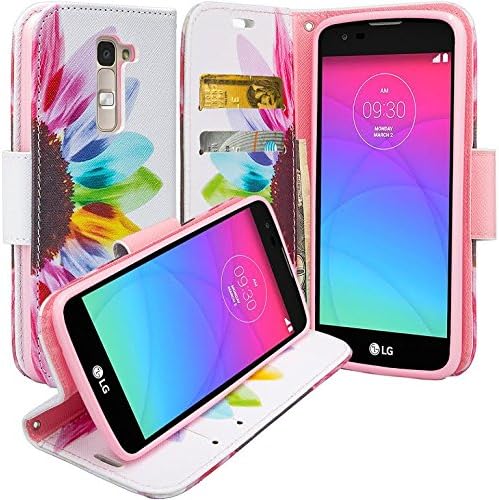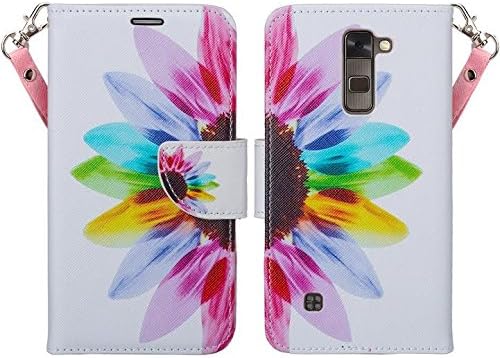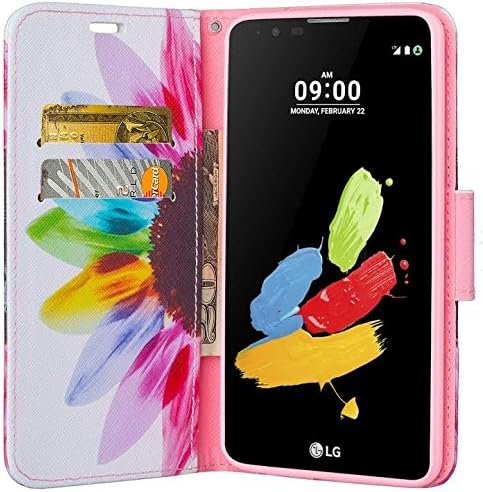
LG K8 Case, LG Phoenix 2 Case, LG Escape 3 Case, Wrist Strap Flip Folio [Kickstand] Pu Leather Wallet Case with ID&Credit Card Slot for K8, LG Phoenix 2, Lg Escape 3 Wallet, Sun Flower Wallet
Category: Cell Phones & Accessories
Description: This protective case offers the ultimate custom fit phone case that is designed to fit like a glove! Made For LG K8
Features: Compatible with LG K8 / LG Phoenix 2(At&t Go Phone) / Lg Escape 3 / LG Tribute 5 / LG Treasure / LG K7 | Stylish And Slim, In Galaxy Wireless Retail Packaging | Built In Kickstand, Access To All External Ports | Made of premium synthetic leather; soft interior material provides a great protection For LG K8 / LG Phoenix 2(At&t Go Phone) / Lg Escape 3 | 2 Credit Card Slots / 1 Money Pocket For LG K8 / LG Phoenix 2(At&t Go Phone) / Lg Escape 3